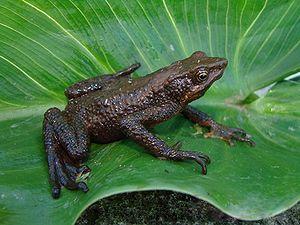
Atelopus nahumae est une espèce d'amphibiens de la famille des Bufonidae.